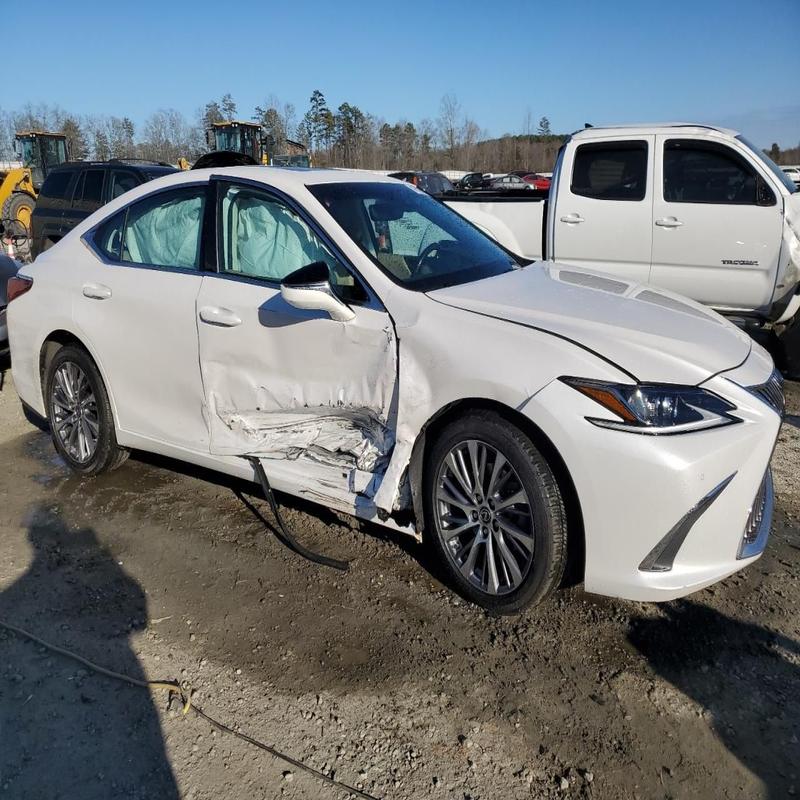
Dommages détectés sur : aile avant droite, porte avant droite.
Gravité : majeur